Enrico Bartezago

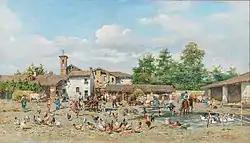
"Colourful Village Life" (oil on canvas)

Enrico Bartezago (Lugano, 1820 – c. 1905) was an Italian painter, active in Milan, painting genre scenes, Portraits, and watercolors. In the exhibition of Paris of 1878, he displayed "L' aia d' una fattoria lombarda". At the Mostra di Venezia of 1887, he exhibited La scimmia. Other works include "Mercato a Varallo" and "Nemici". In 1891–92, he won the Mylius prize from the Academy at Milan for genre painting for his "Alpine Pennine".